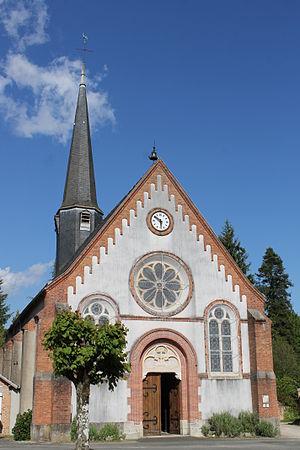
L'église Saint Pierre de Chaon.
L'église Saint-Pierre est une église catholique édifiée au milieu du XIIᵉ siècle, située à Chaon, en Sologne, en France.
Chaon [ʃɔ̃] est une commune française située dans le département de Loir-et-Cher en région Centre-Val de Loire.